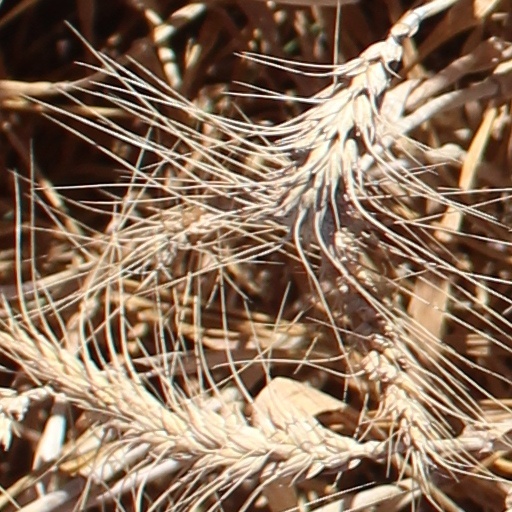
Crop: wheat